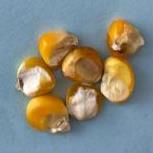
Maize quality: Bad